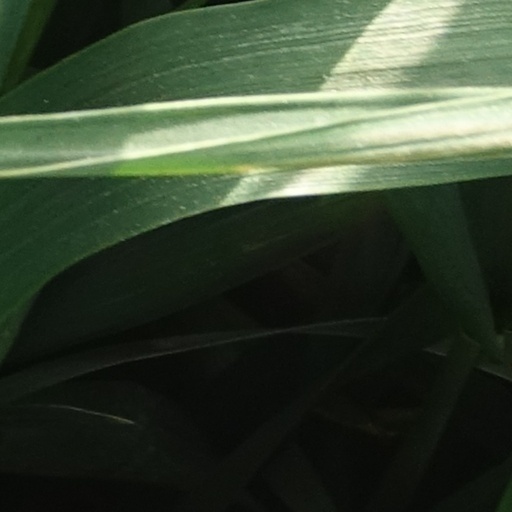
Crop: wheat